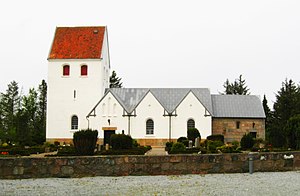
Uggerby Sogn
Uggerby Kirke
Uggerby Kirke, Hjørring Kommune
Uggerby Sogn er et sogn i Hjørring Nordre Provsti. Sognet ligger i Hjørring Kommune; indtil Kommunalreformen i 1970 lå det i Vennebjerg Herred. I Uggerby Sogn ligger Uggerby Kirke.